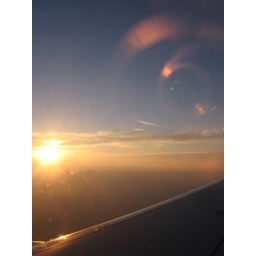
and sun swirls reflecting in the residue on the airplane window